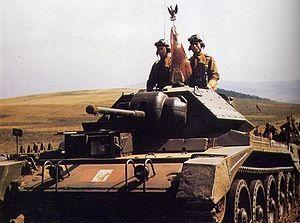
La 1ʳᵉ division blindée polonaise était une division polonaise qui opéra au sein des forces militaires alliées durant la Seconde Guerre mondiale. Elle a servi sur le front de l'Ouest, dans la bataille de Normandie, puis dans la libération de la Belgique et des Pays-Bas, et la prise du nord de l'Allemagne.
Le théâtre européen de la Seconde Guerre mondiale s'ouvrit avec l'invasion de la Pologne par l’Allemagne le vendredi 1ᵉʳ septembre 1939 et l'invasion soviétique de la Pologne le 17 septembre 1939. L'armée polonaise fut vaincue après plus d'un mois de féroces combats. Après que la Pologne eut été vaincue, un gouvernement en exil, des forces armées et un service de renseignement furent établis en dehors des frontières de la Pologne. Ces organisations contribuèrent à l'effort allié tout au long de la guerre. L'armée polonaise fut recréée à l’Ouest, ainsi qu'à l'Est.